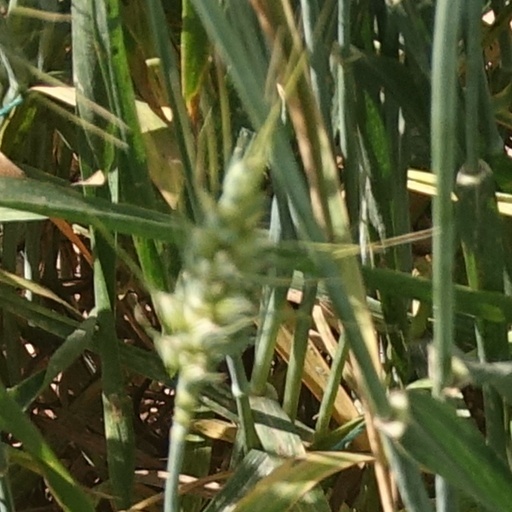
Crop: wheat